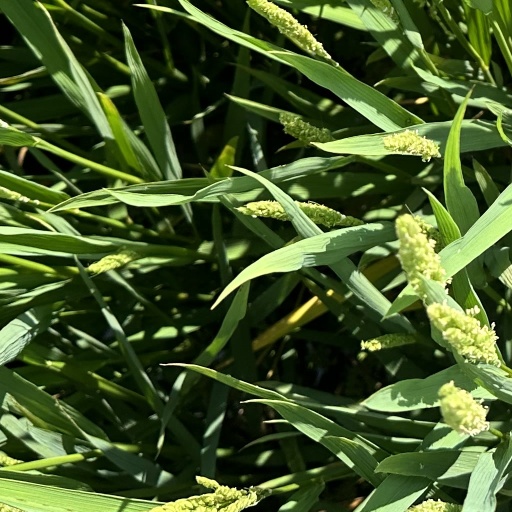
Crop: rice